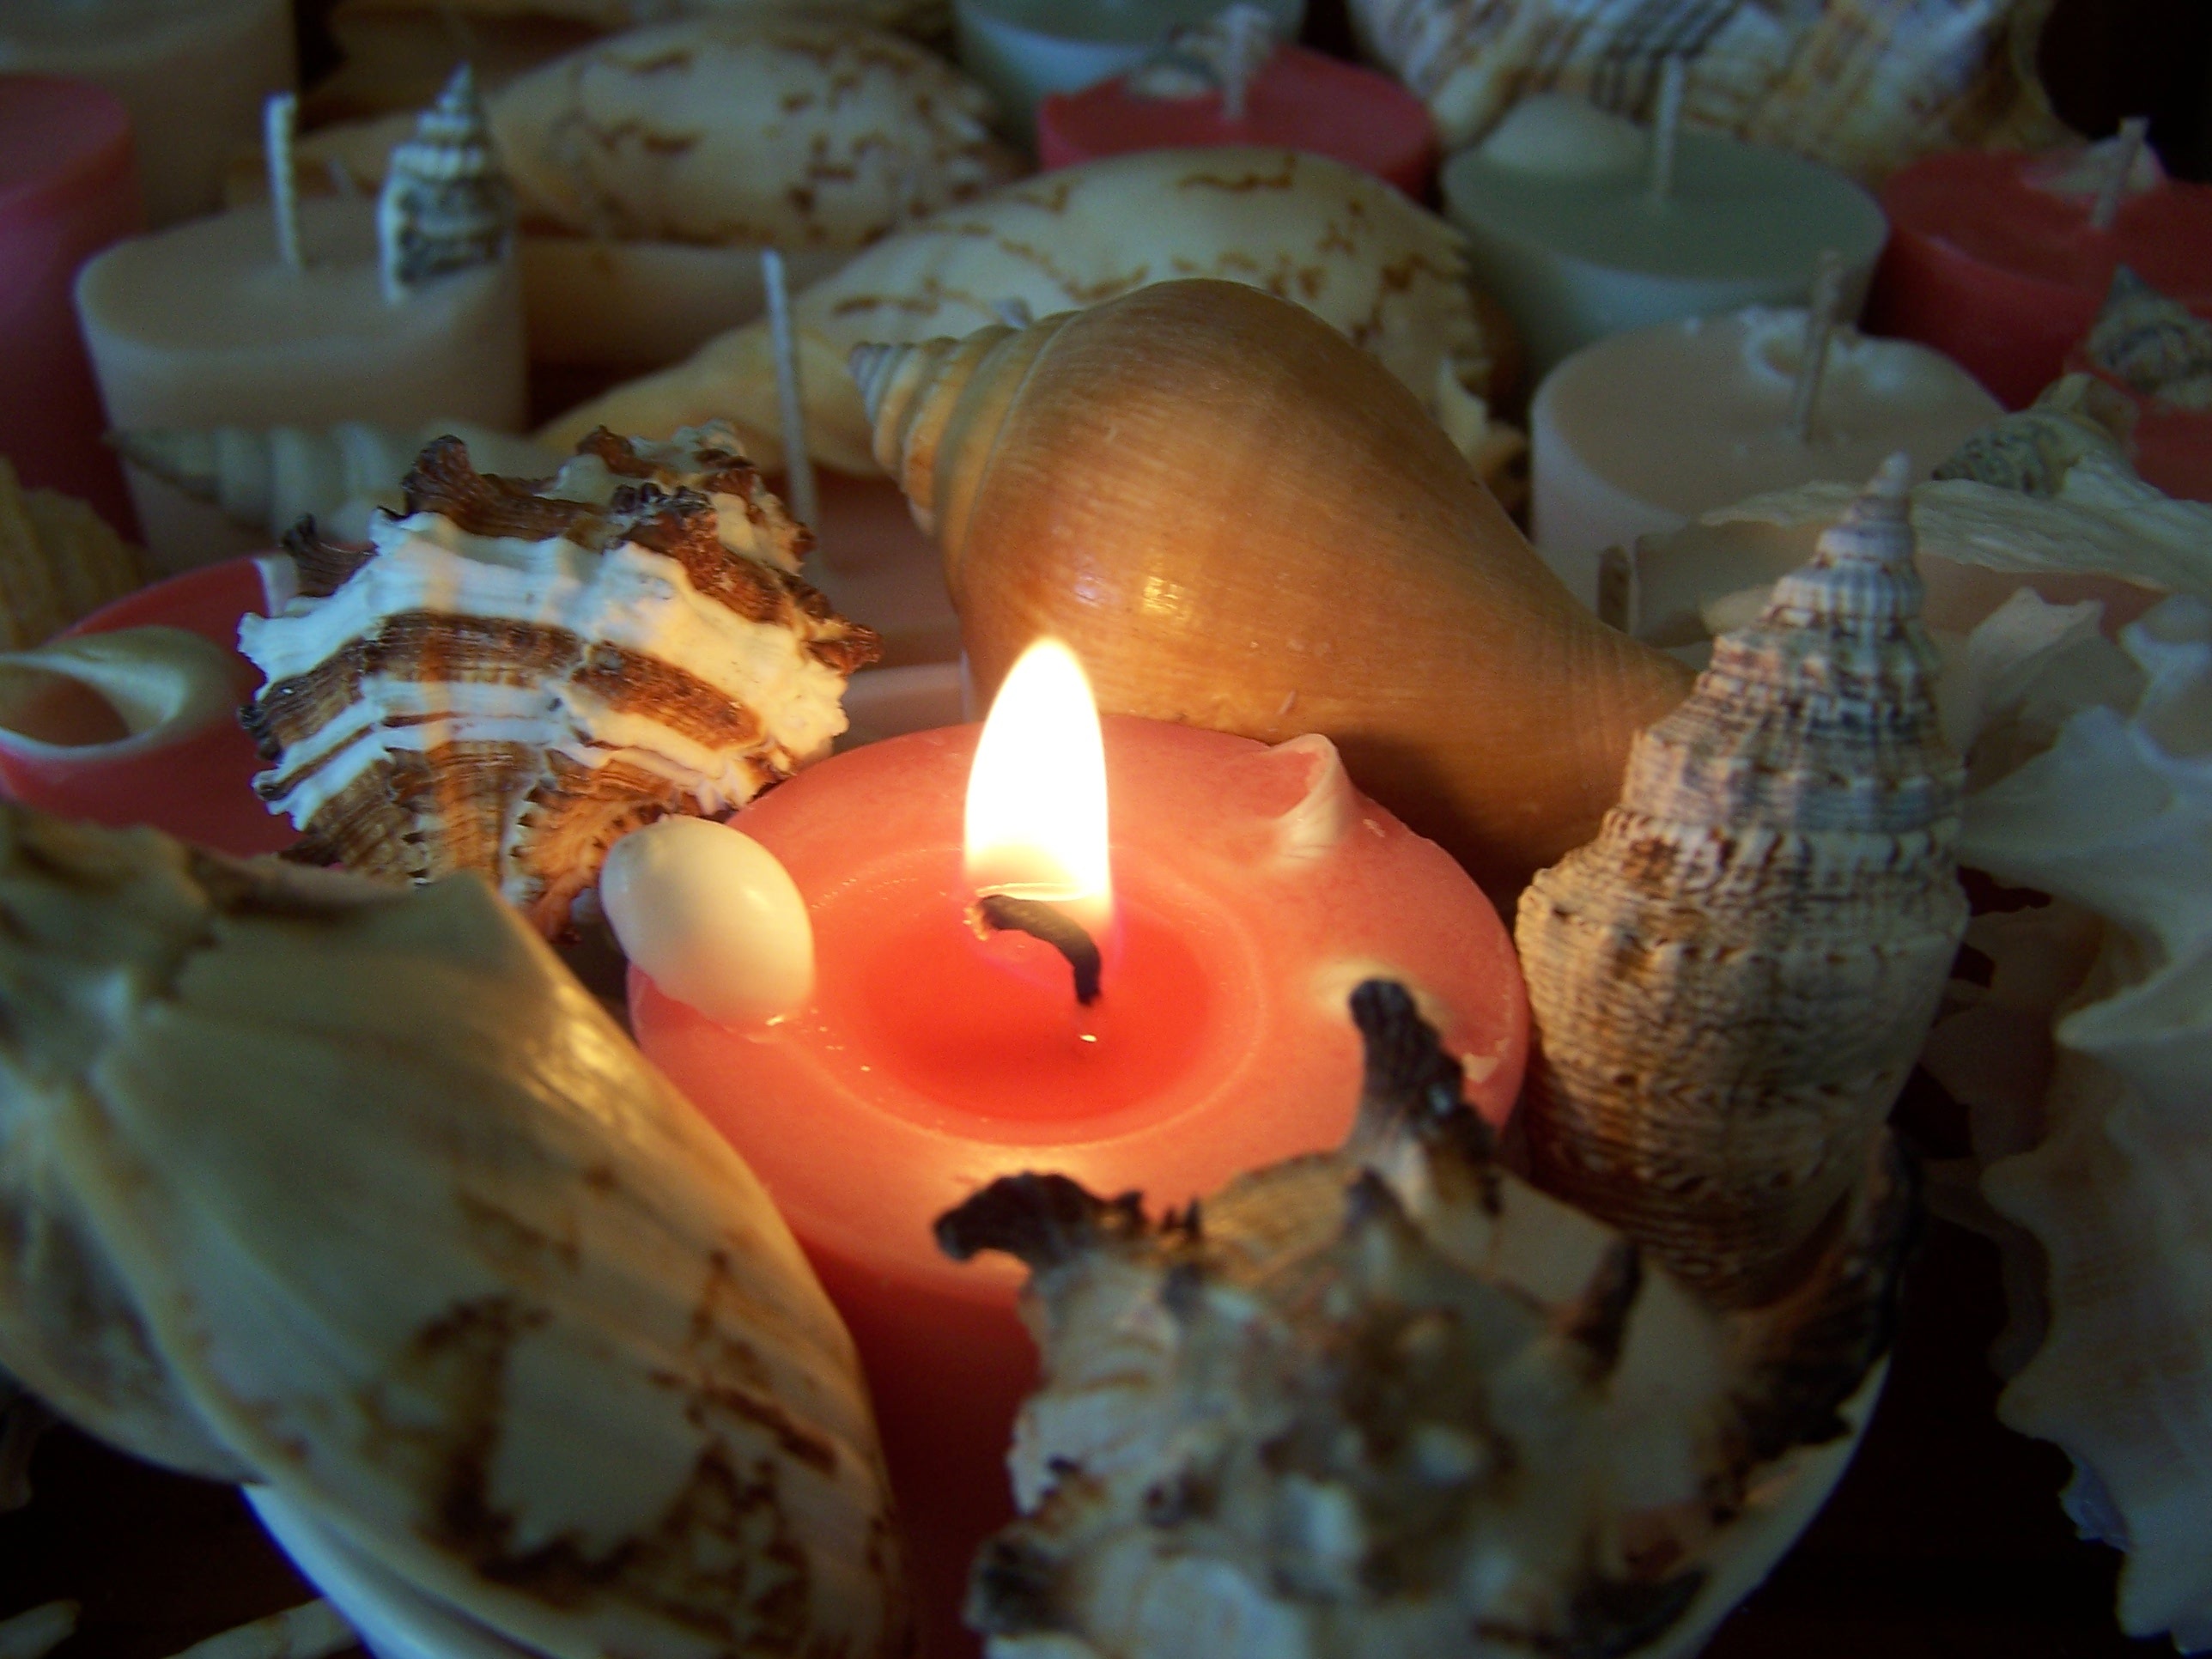
light, meal, food, seafood, candle, invertebrate, seashell, shells, organ, harmony, calming